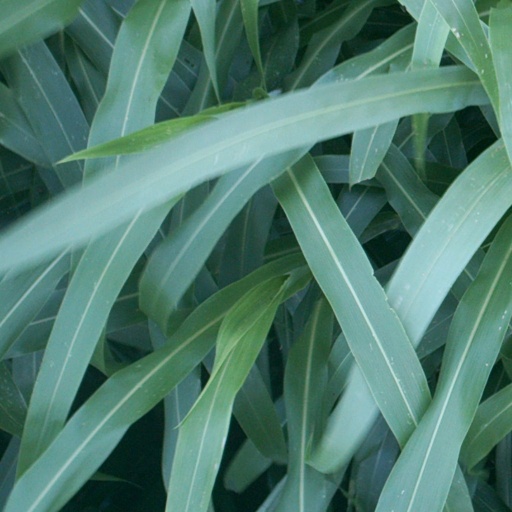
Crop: sorghum